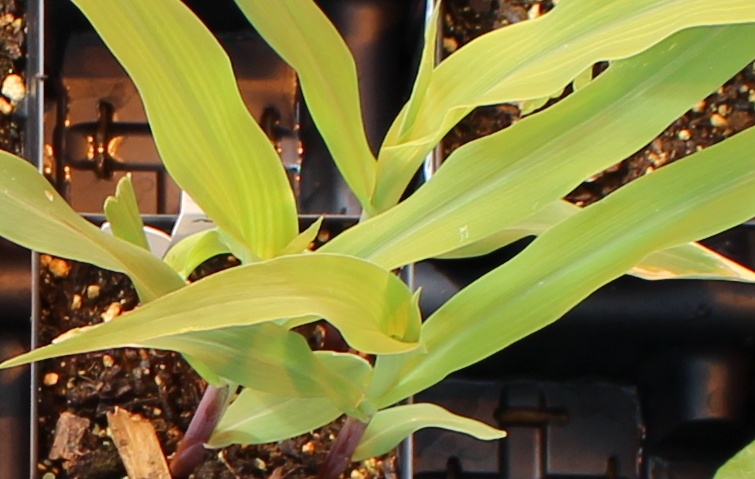
Label: Corn